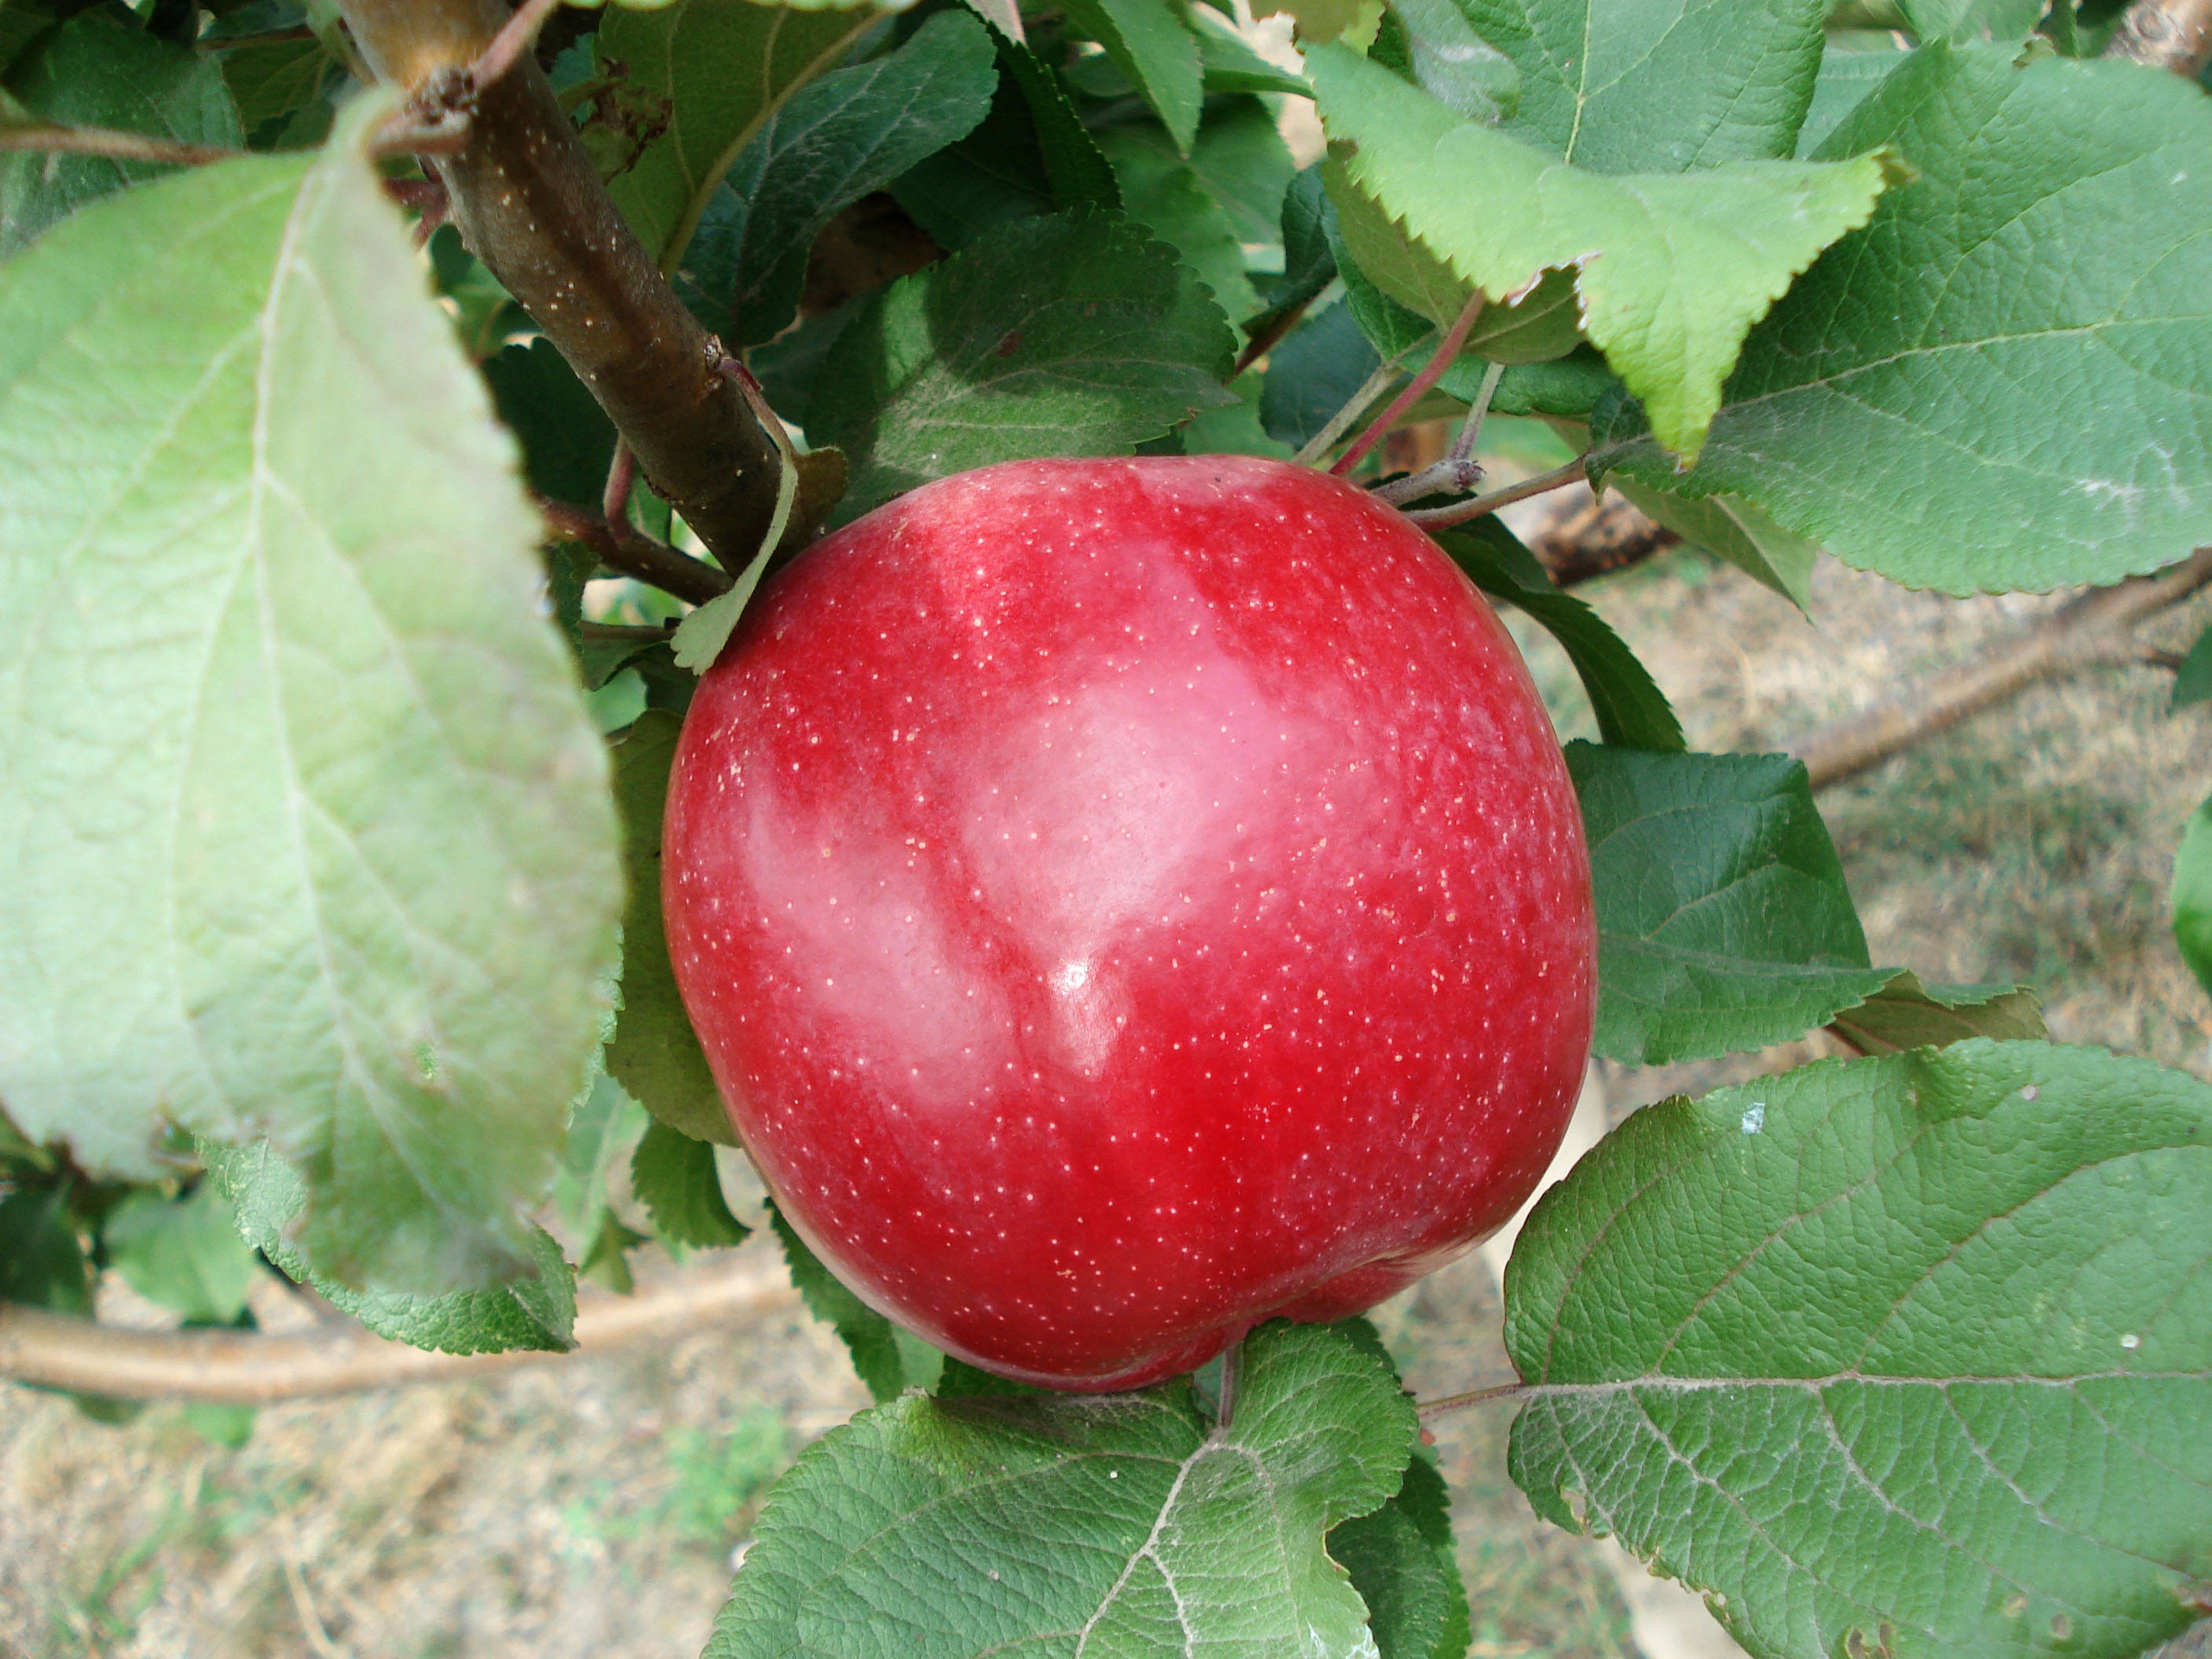
apple, tree, nature, plant, fruit, flower, orchard, food, red, harvest, produce, fresh, agriculture, apple tree, flowering plant, rose family, acerola, malpighia, land plant